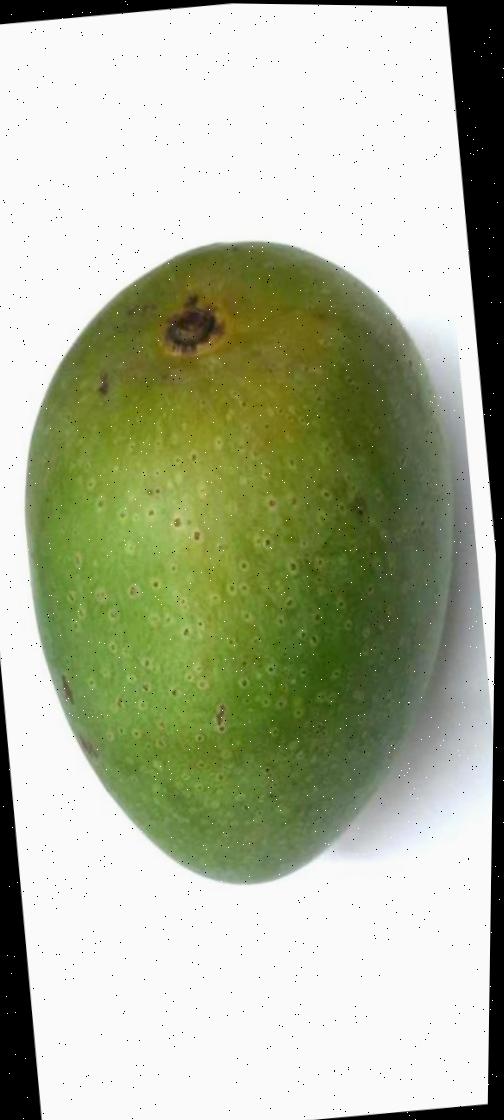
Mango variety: Ashshina Zhinuk